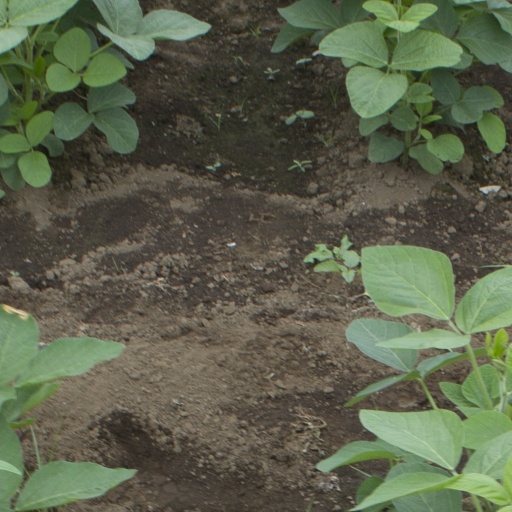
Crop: soybean